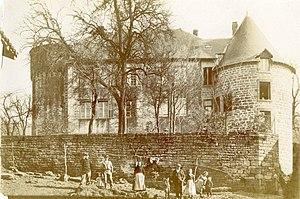
Château de Villette (54), vu du village, vers 1910
Villette est une commune française située dans le département de Meurthe-et-Moselle en région Grand Est.